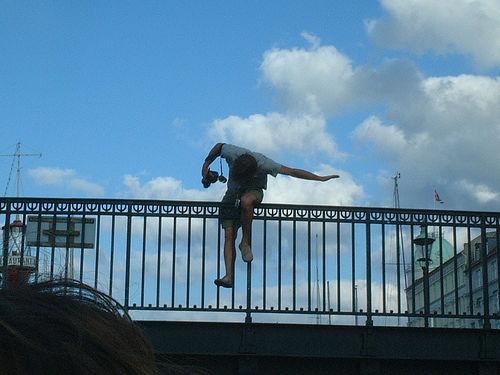
Weather: cloudy or overcast